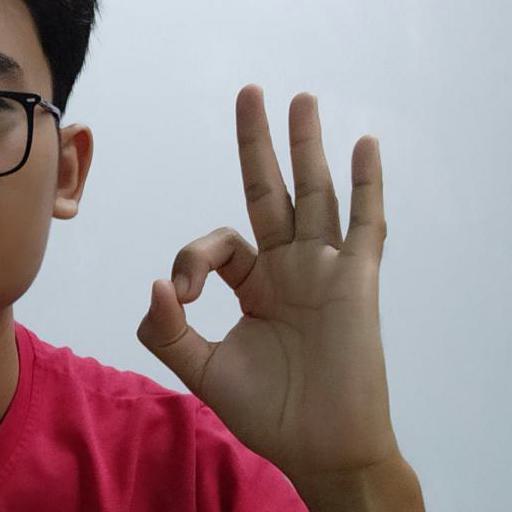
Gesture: ok